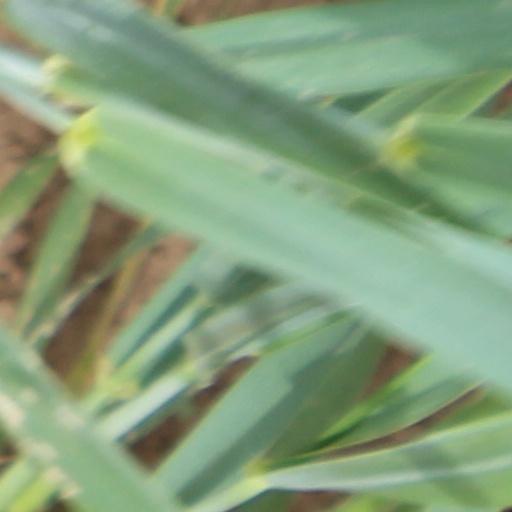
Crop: wheat